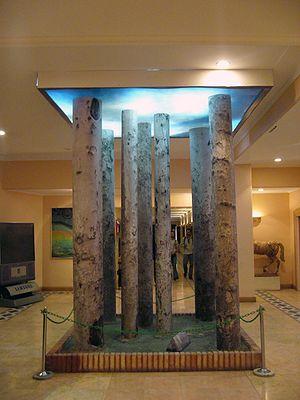
Abbas Kiarostami est un réalisateur, scénariste et producteur de cinéma iranien né le 22 juin 1940 à Téhéran en Iran et mort le 4 juillet 2016 à Paris en France.